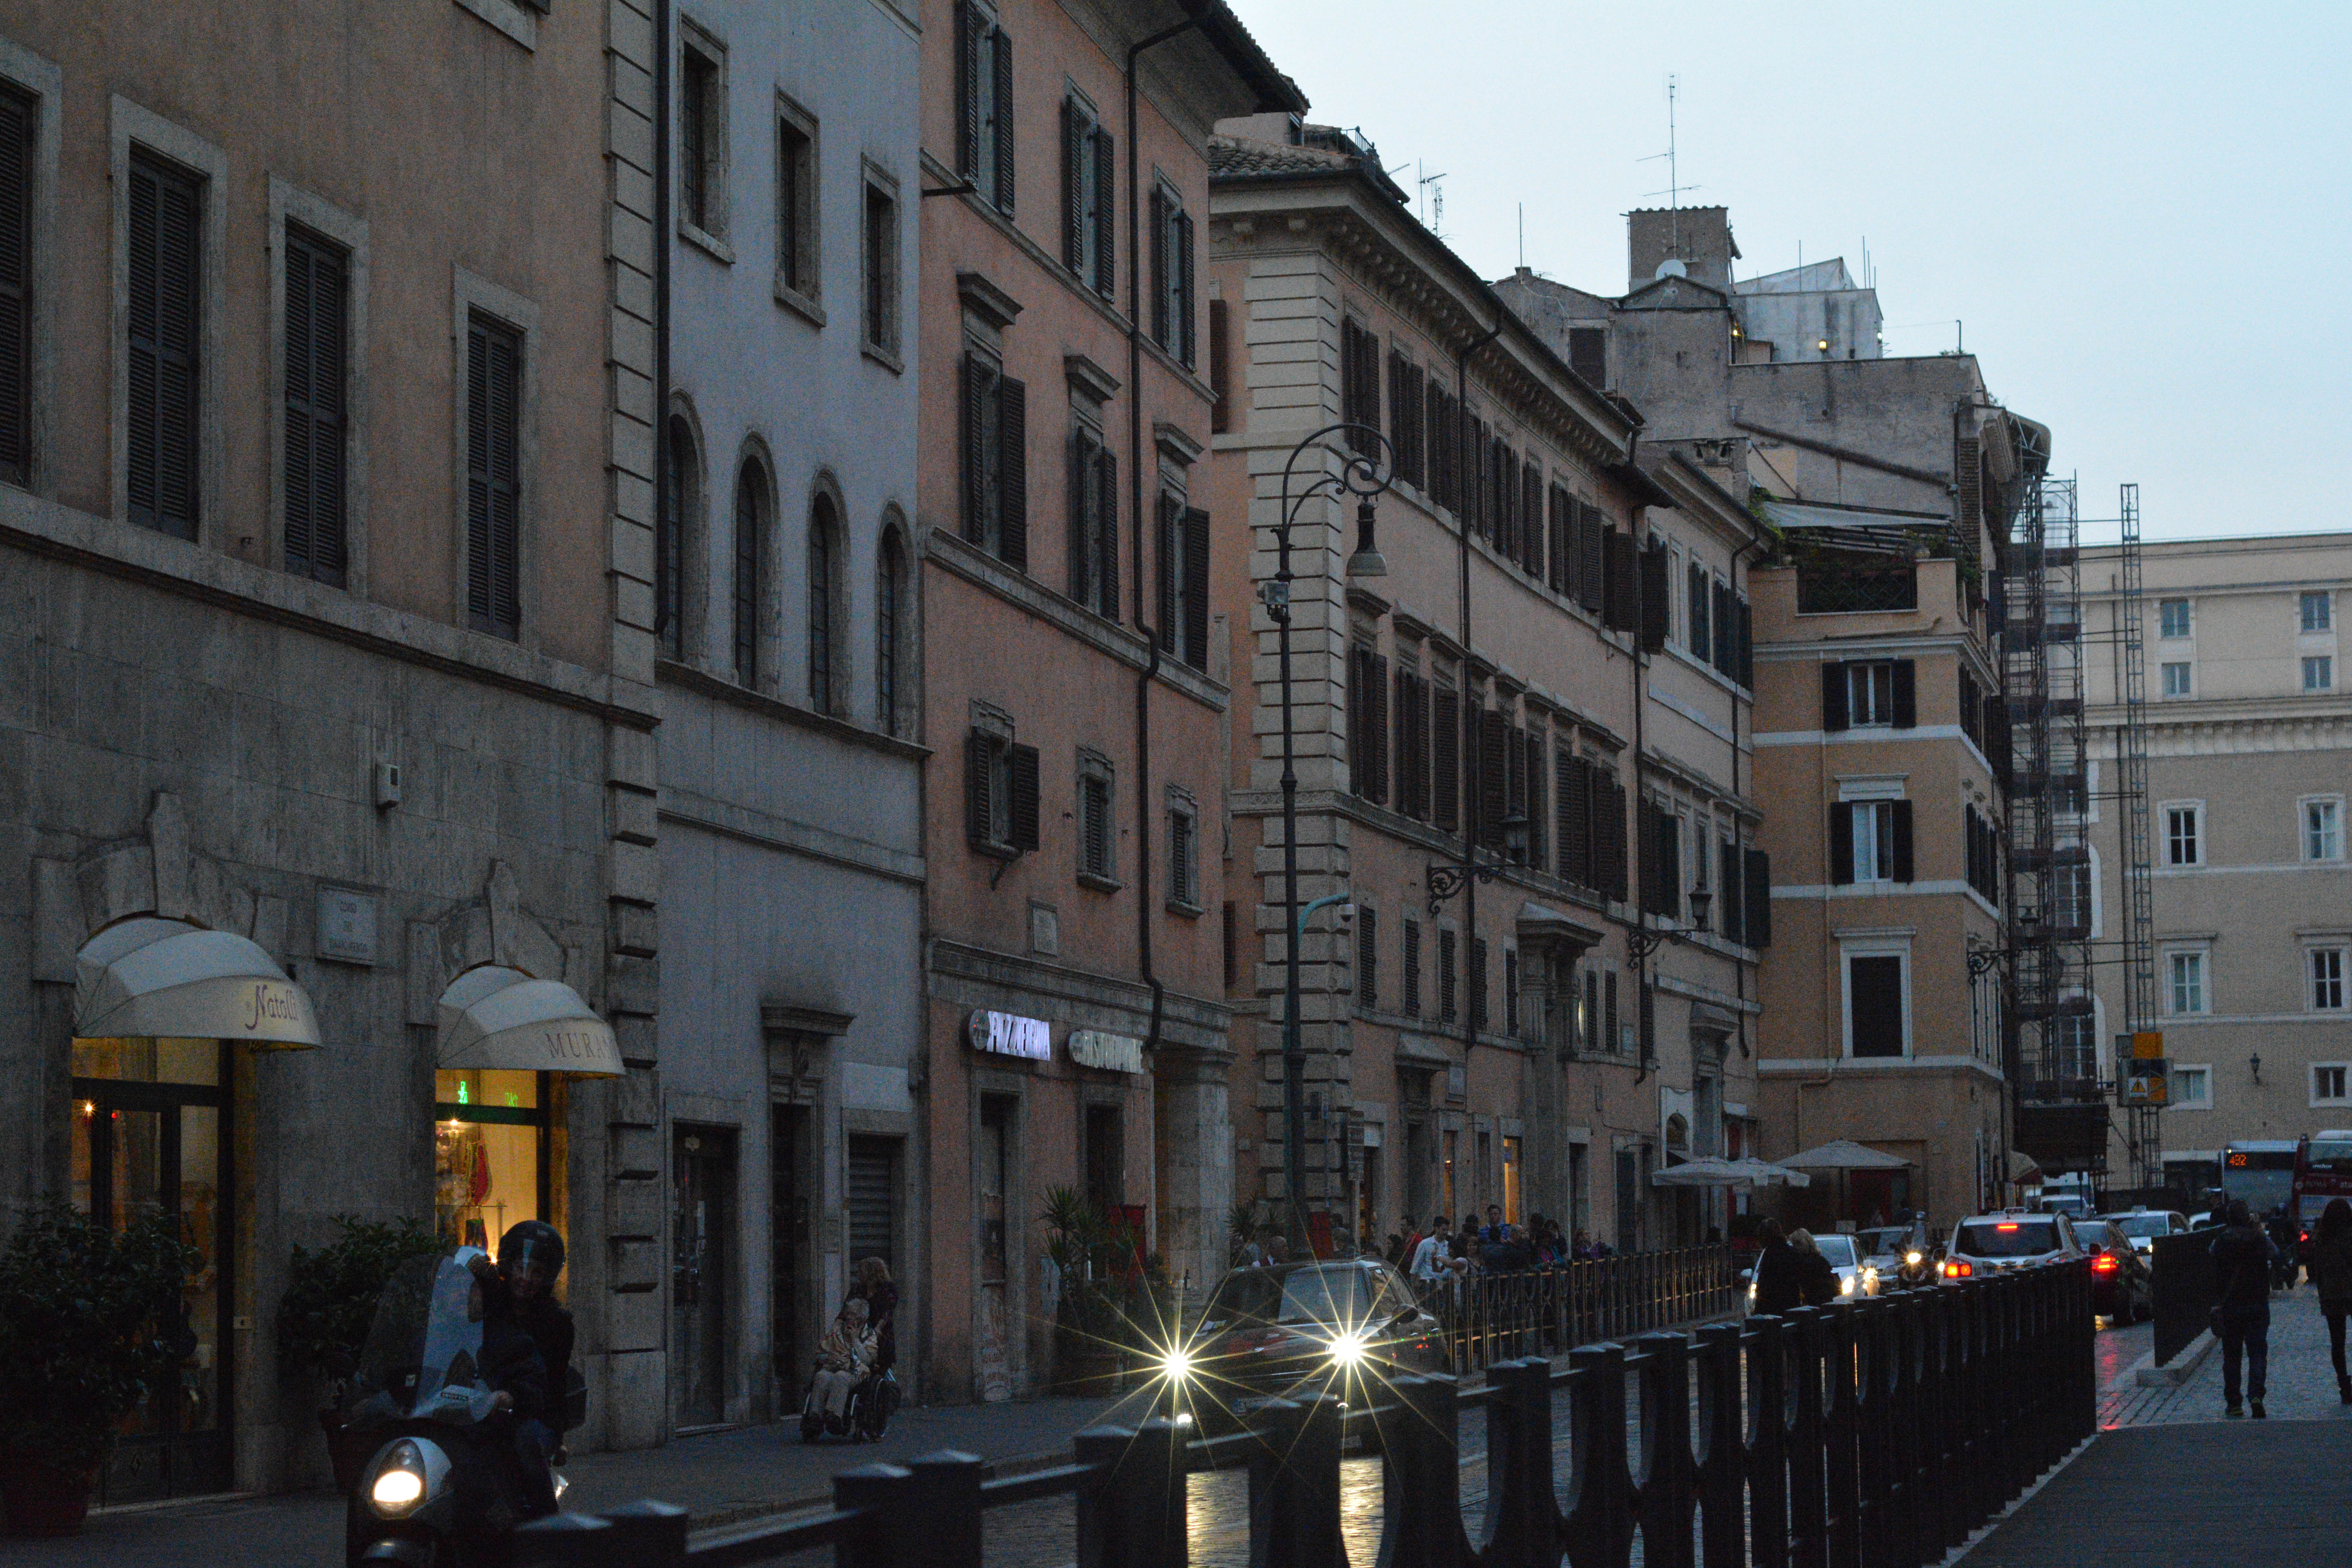
architecture, road, street, town, city, cityscape, downtown, evening, plaza, facade, waterway, infrastructure, town square, neighbourhood, urban area, human settlement